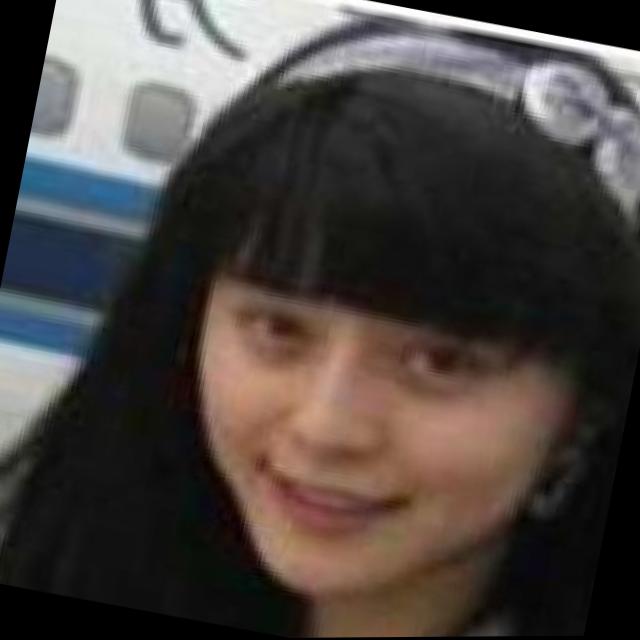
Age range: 21-44